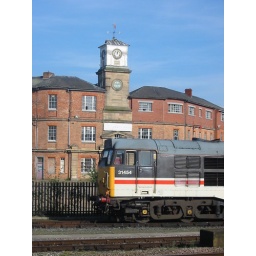
Class 31 stands below the Derby Railway Roundhouse that was and the roundhouse below a clear blue sky...